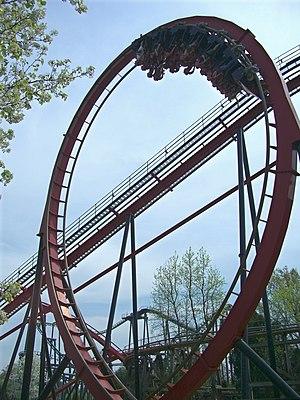
Vortex , montagnes russes à Carowinds.
Vortex sont des montagnes russes en position verticale du parc Carowinds, situé à Charlotte, en Caroline du Nord, aux États-Unis. Elles ont ouvert le 14 mars 1992 et ce sont les troisièmes montagnes russes construites par Bolliger & Mabillard.